Kinhega Lodge

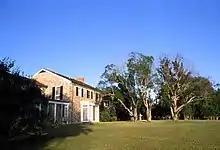
Kinhega Lodge in Tallahassee, between 1969 and 1985

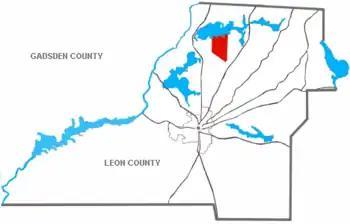
Location of Kinhega Lodge in 1967

Kinhega Lodge was a hunting and fishing plantation located in northern Leon County, Florida, United States on Lake Iamonia.